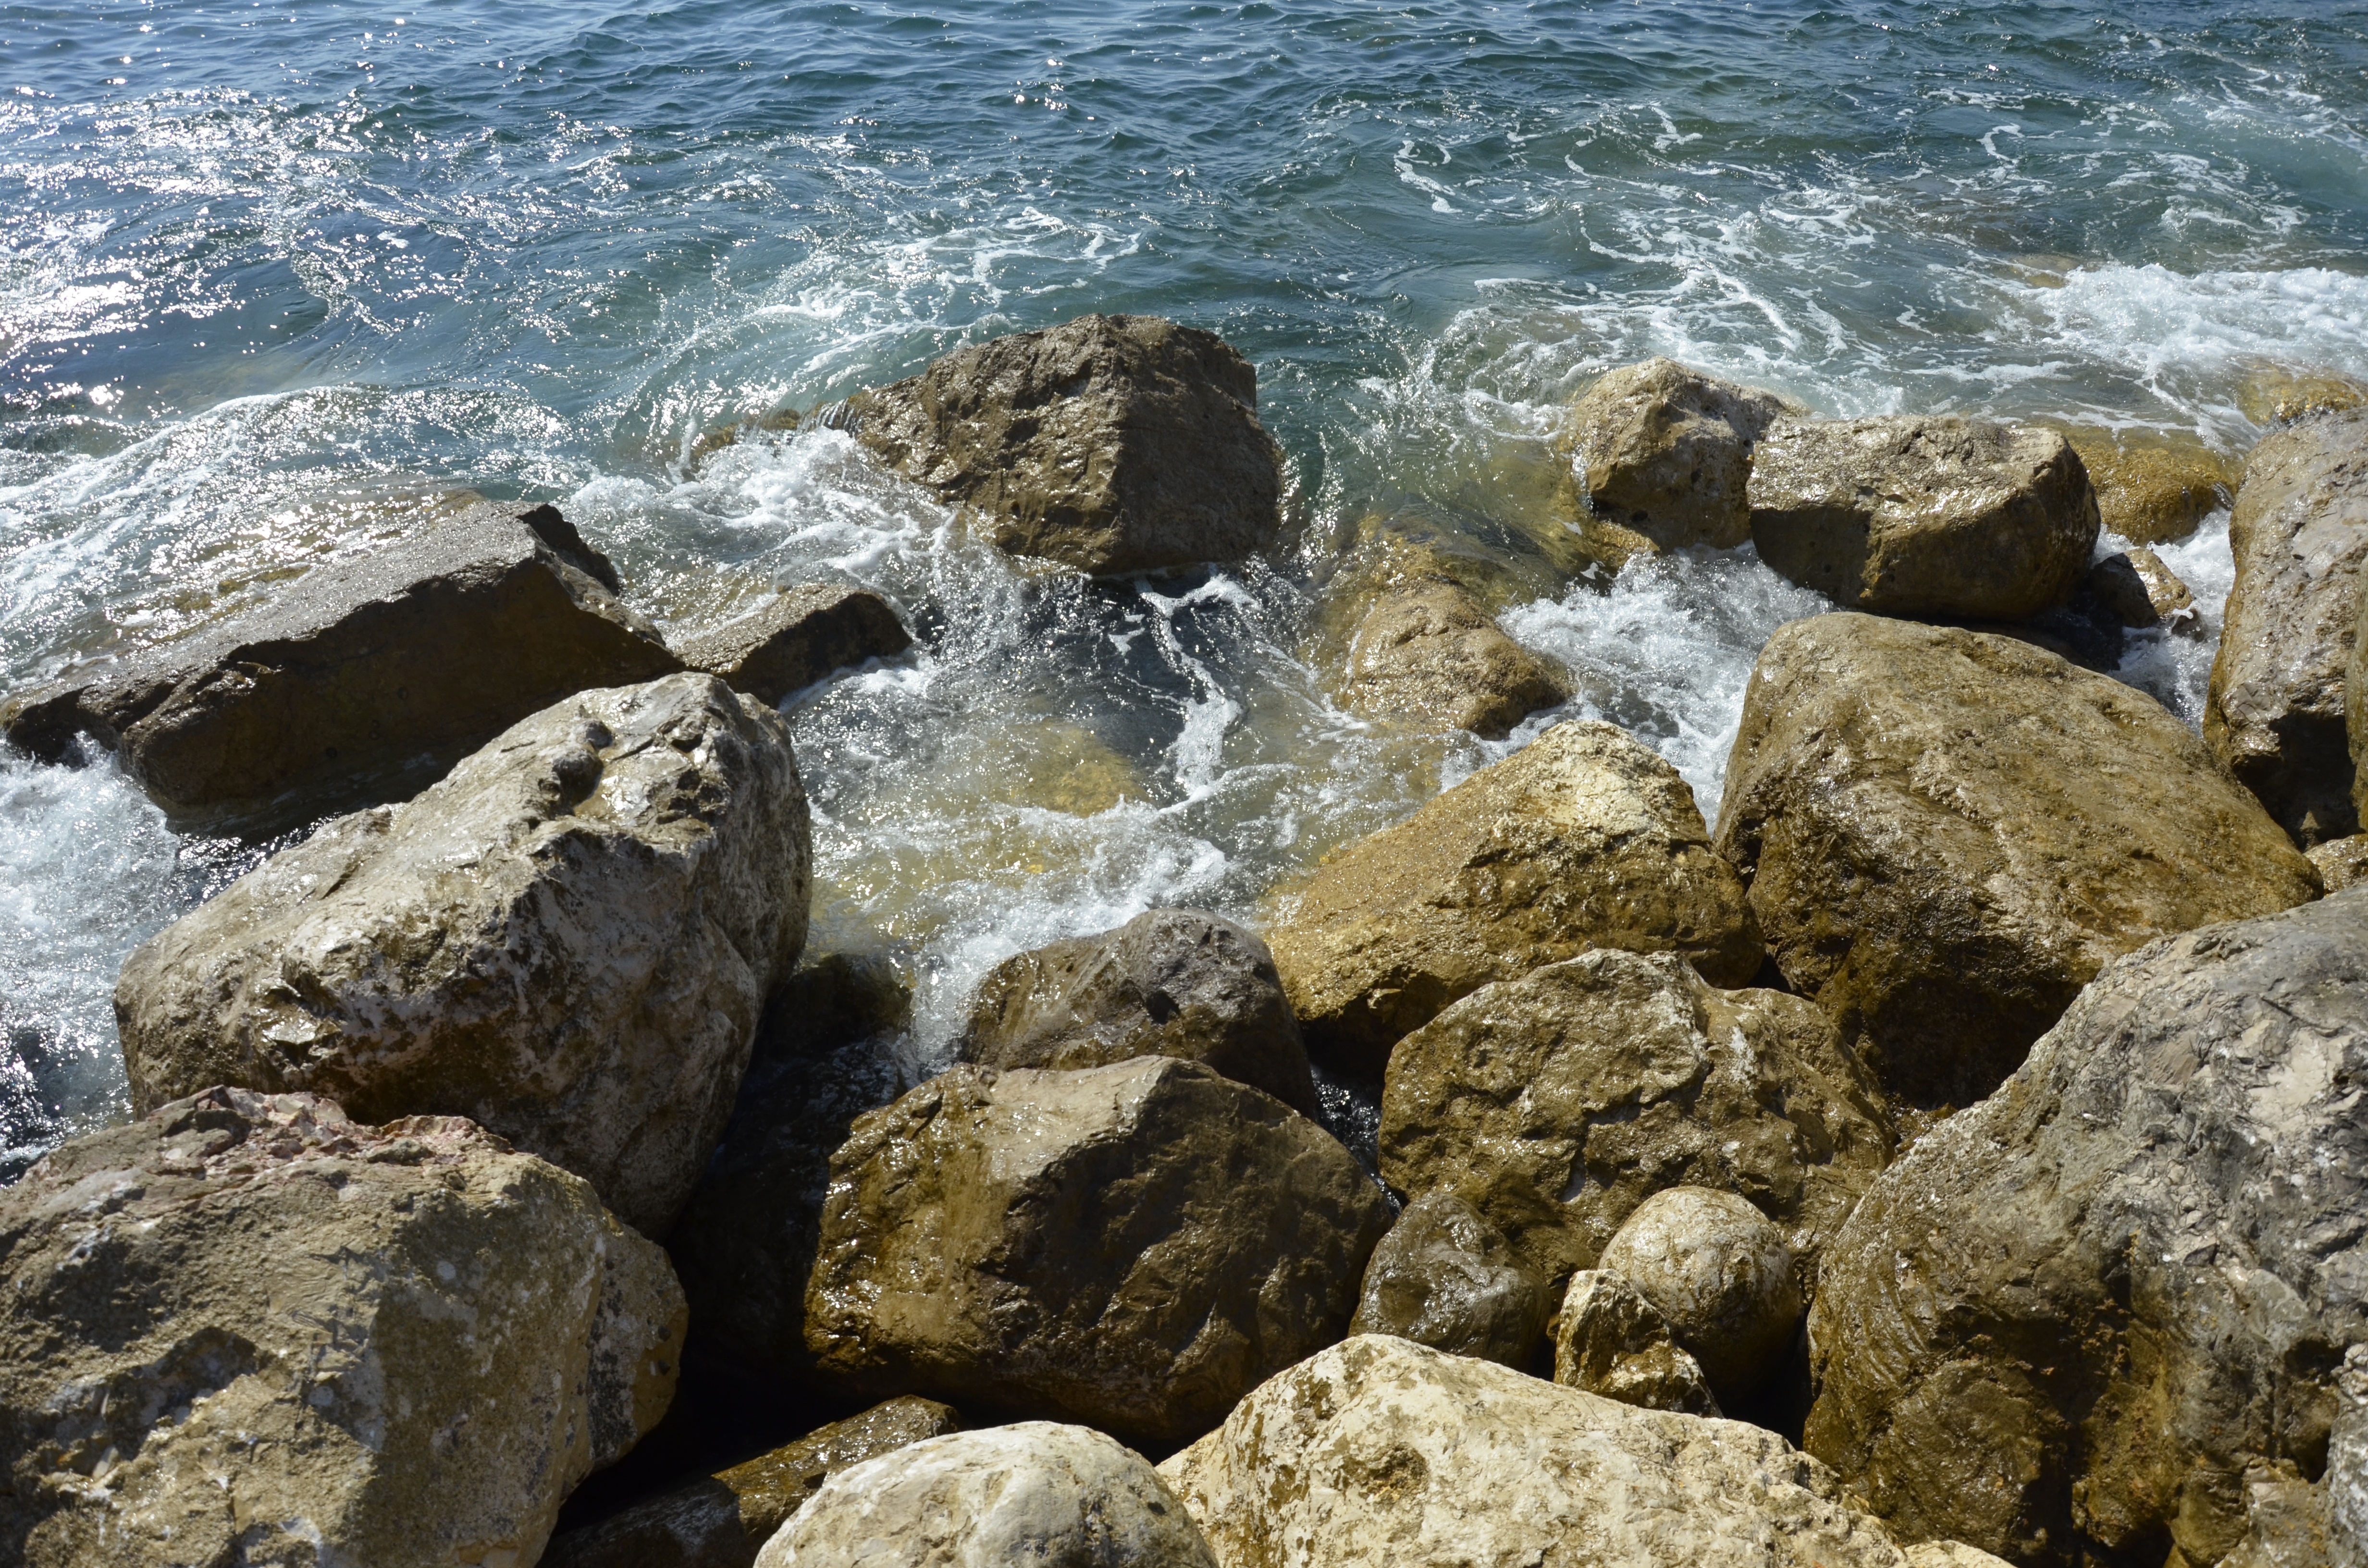
beach, sea, coast, water, nature, rock, ocean, shore, wave, rapid, blue, terrain, material, body of water, geology, boulder, portugal, atlantic, roc, cascais, wind wave